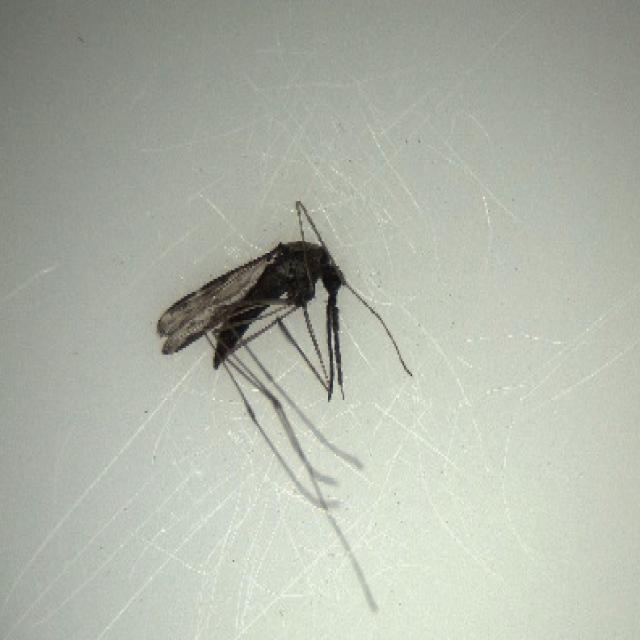
Species: anopheles_sinensis